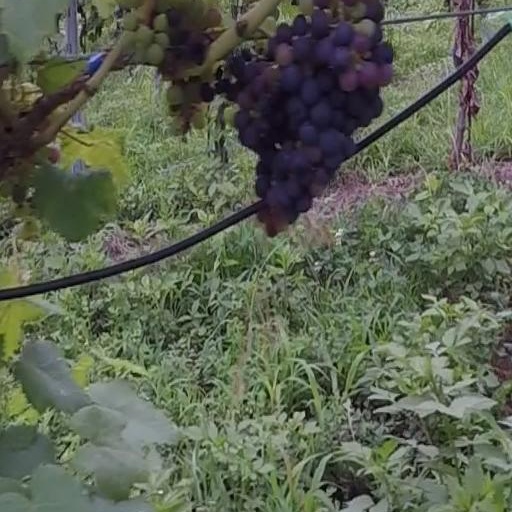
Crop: grape